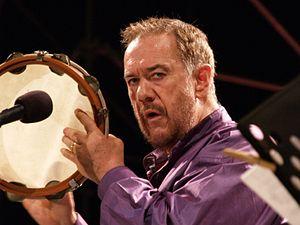
Airto Guimorvan Moreira, né le 5 août 1941 à Itaiópolis dans l’État de Santa Catarina au Brésil, est un batteur et percussionniste brésilien de jazz.